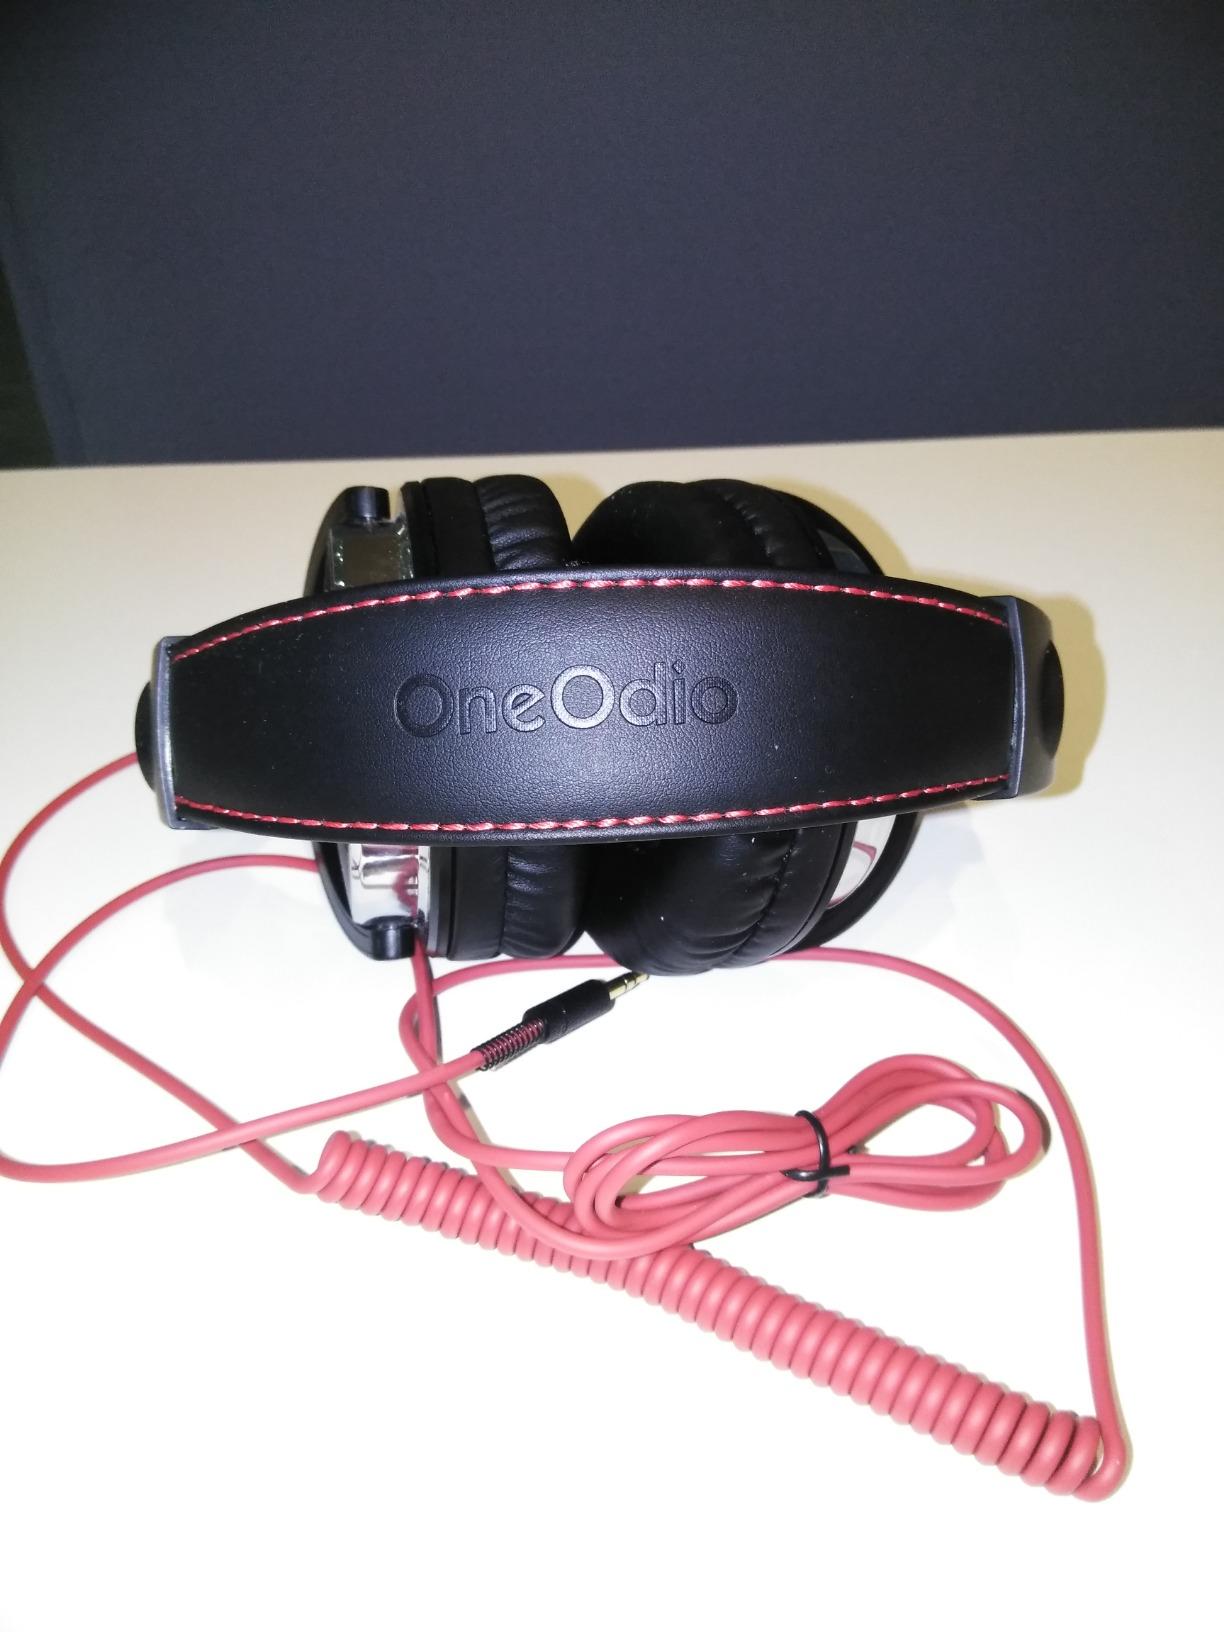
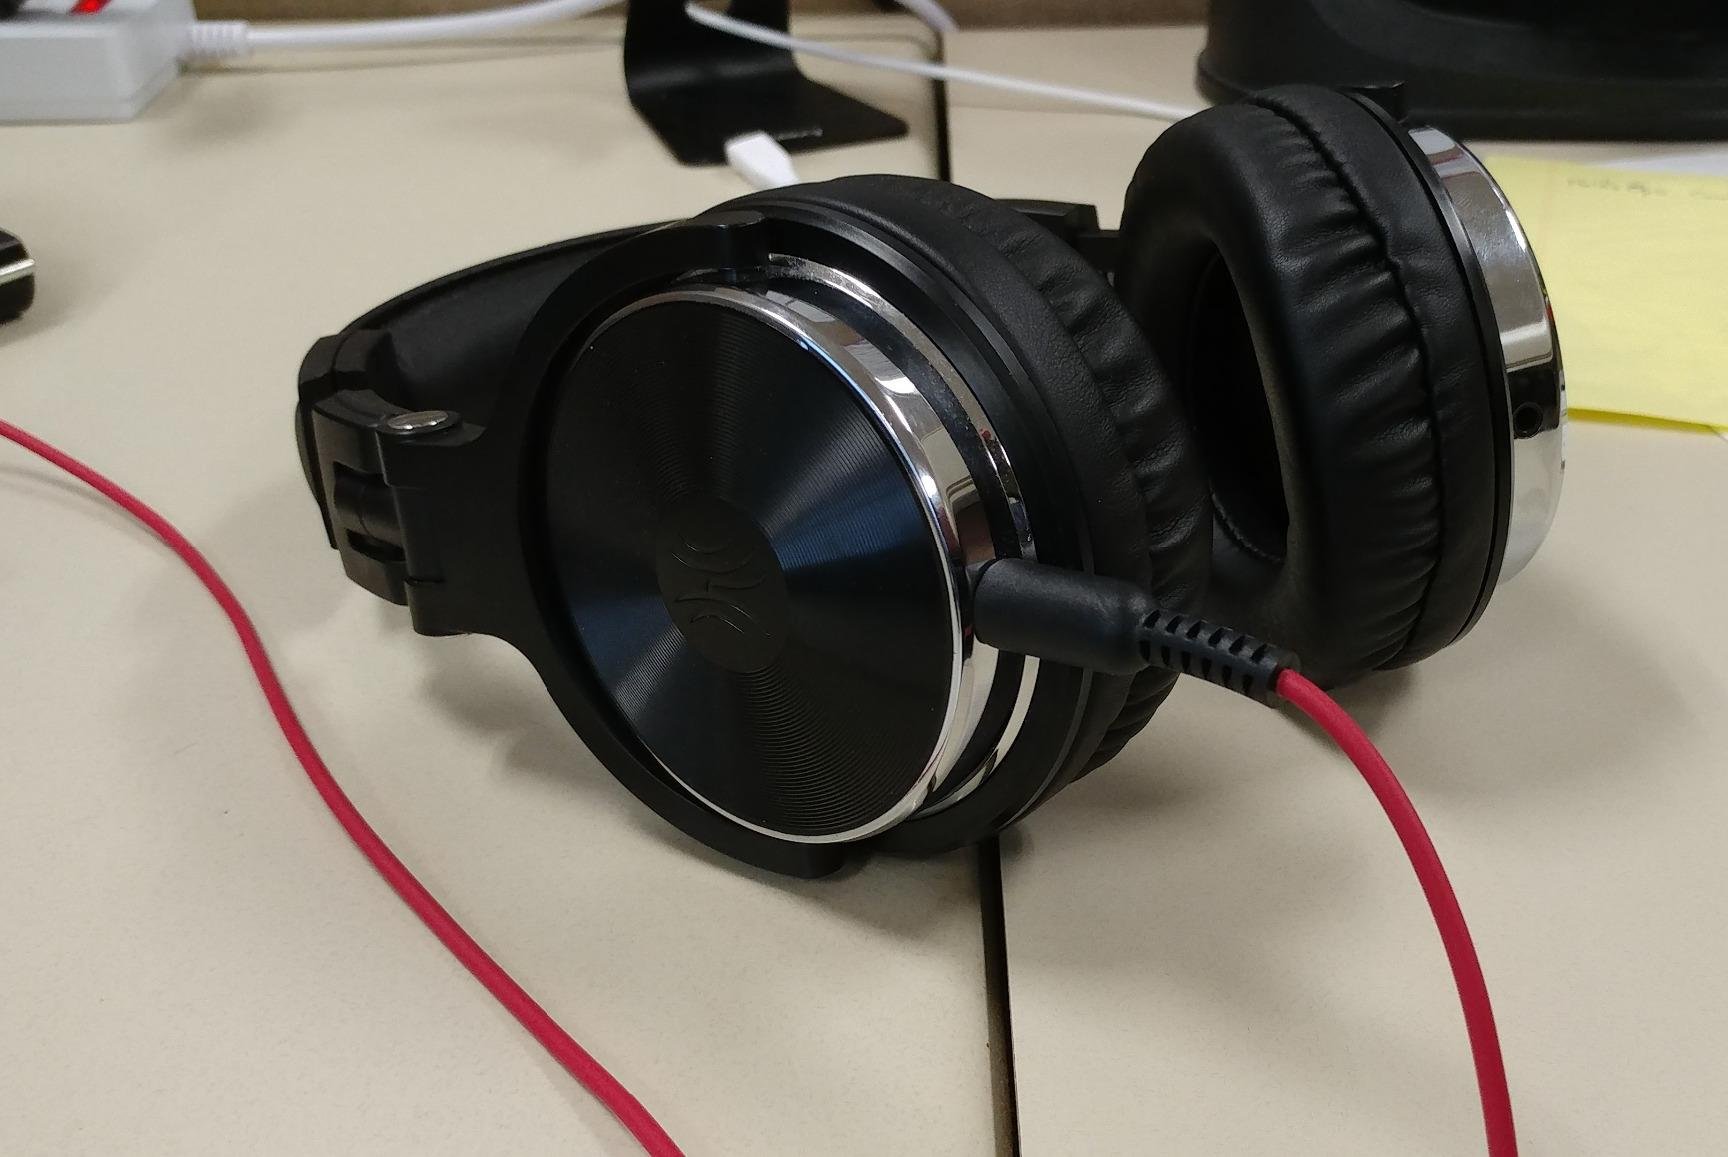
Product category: headphones
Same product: yes